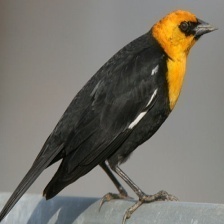
Species: YELLOW HEADED BLACKBIRD
Scientific name: XANTHOCEPHALUS